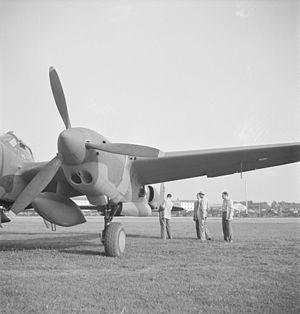
L'Allison V-1710 est un moteur d'aviation, le seul de conception américaine à posséder, pendant la période de la Seconde Guerre mondiale, une configuration en V et un refroidissement par liquide. Du fait de la préférence des États-Unis d'avant-guerre pour les configurations en étoile et les turbocompresseurs, il ne réussit jamais à atteindre les performances et la fiabilité des moteurs étrangers. L'industrie américaine a finalement recours à la production sous licence du moteur britannique Rolls-Royce Merlin pour équiper ses avions de chasse pour le combat à haute altitude.